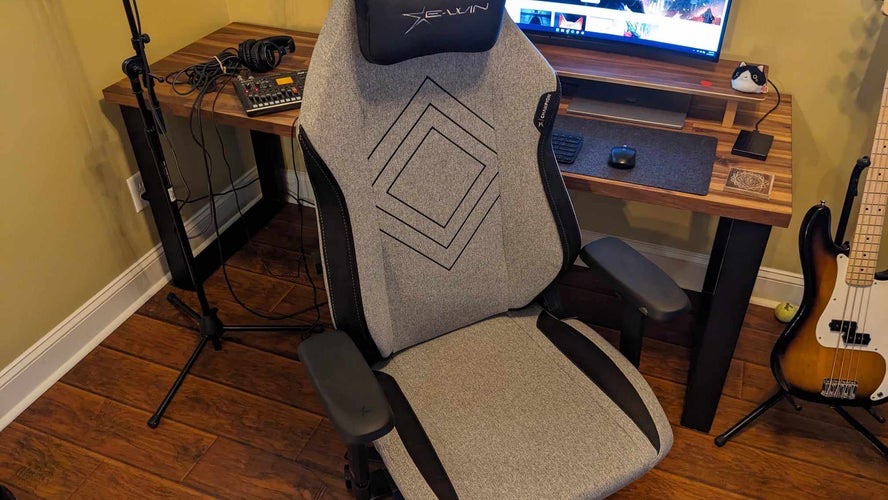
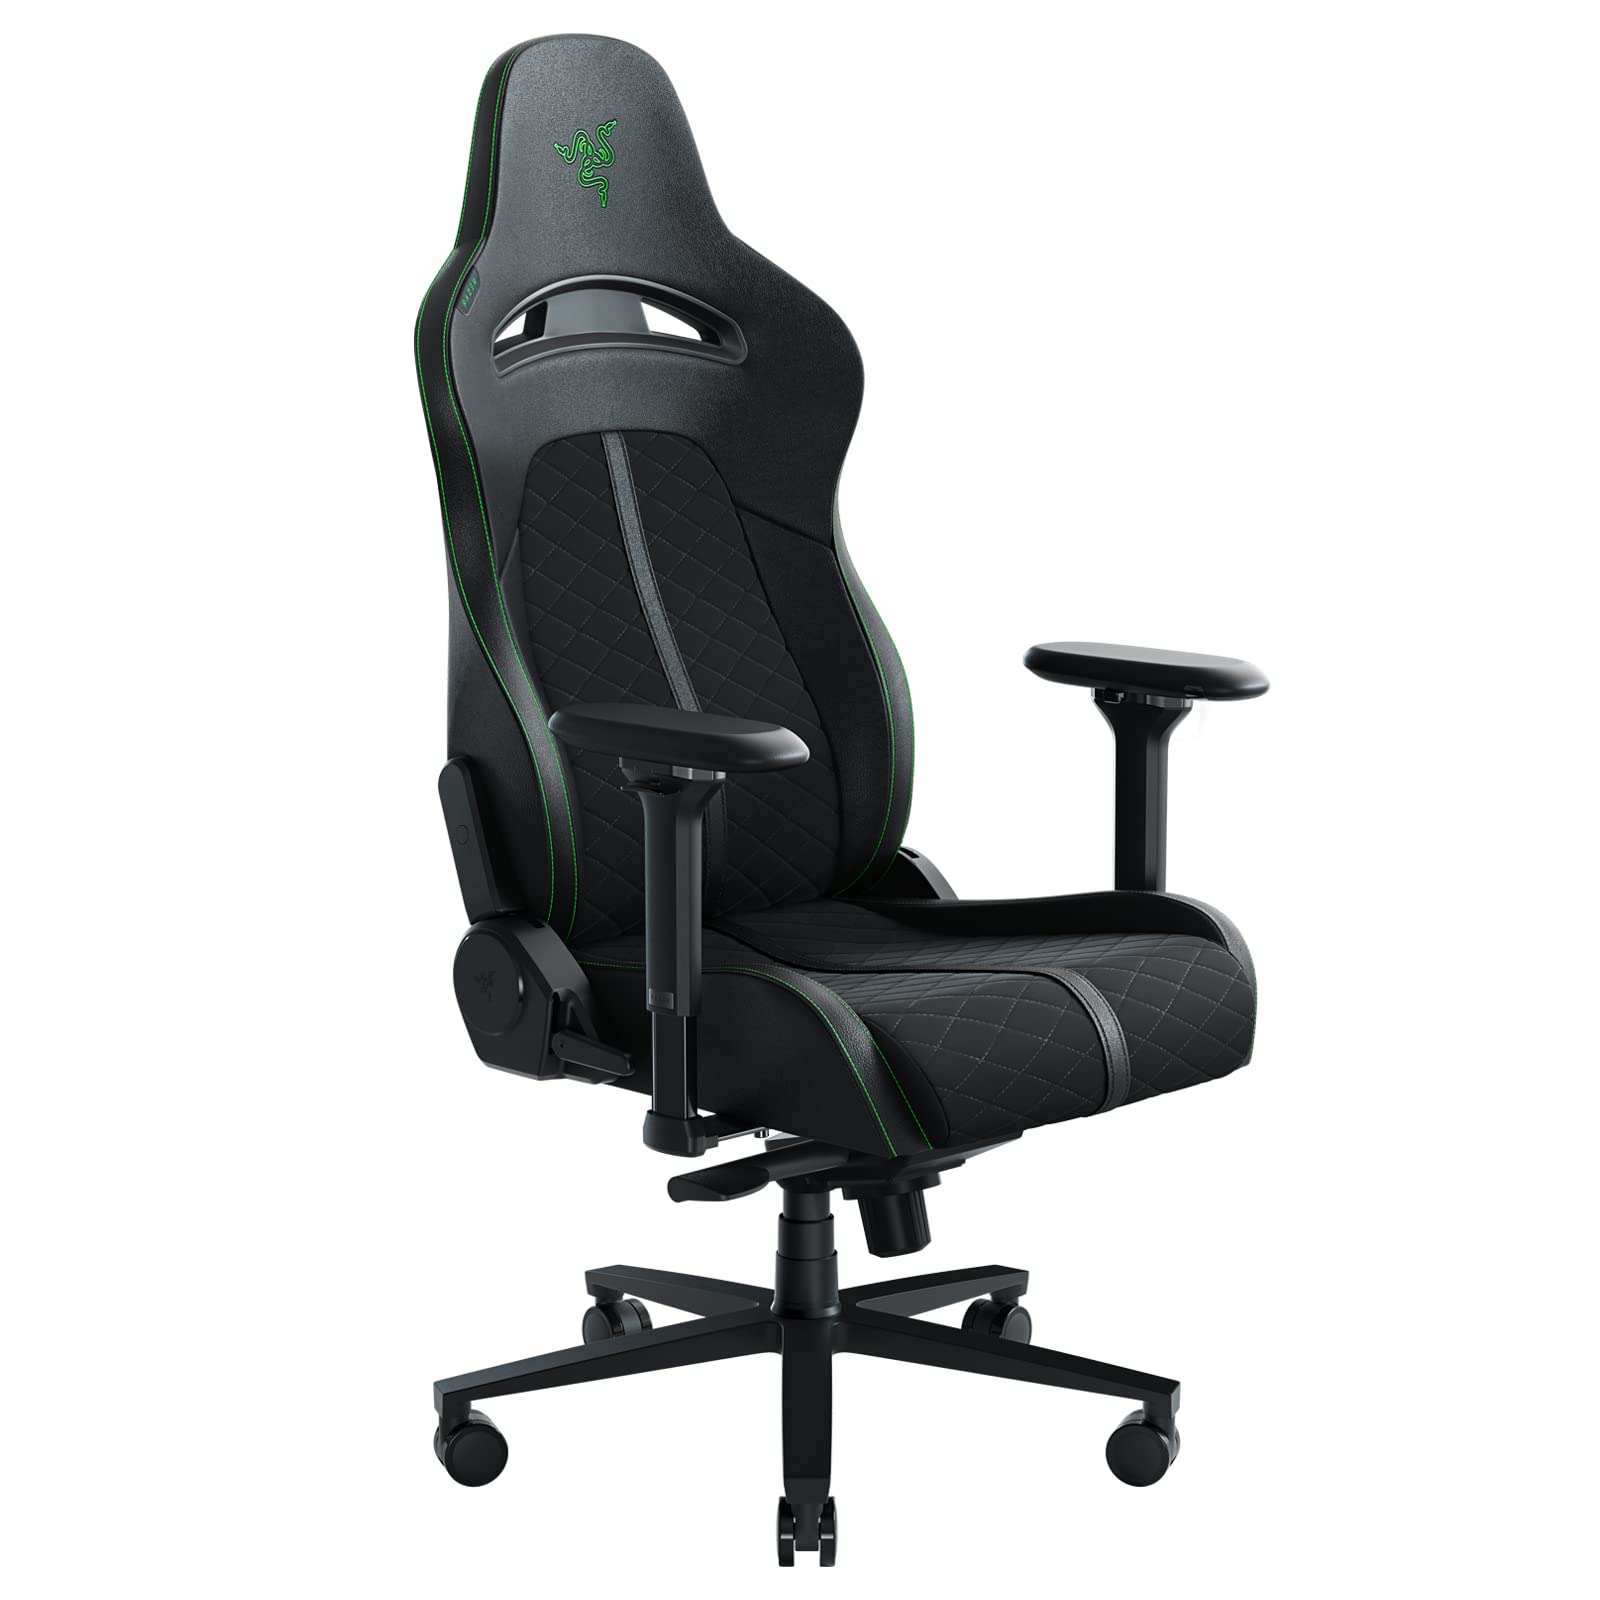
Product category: items_chair
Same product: no